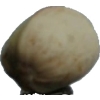
Label: pistachio